Valerie Boyd

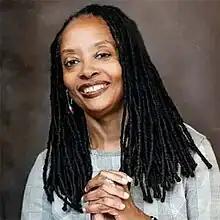

Valerie Boyd (December 11, 1963 – February 12, 2022) was an American writer and academic. She was best known for her biography of Zora Neale Hurston entitled "Wrapped in Rainbows: The Life of Zora Neale Hurston". She was an associate professor and the Charlayne Hunter-Gault Distinguished Writer-in-Residence at the Grady College of Journalism and Mass Communication at the University of Georgia, where she taught narrative nonfiction writing, as well as arts and literary journalism.